Laocoön and His Sons

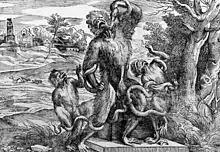
Titian's parody of the "Laocoön" as a group of apes

When the statue was discovered, Laocoön's right arm was missing, along with part of the hand of one son and the right arm of the other, and various sections of the snake. The older son, on the right, was detached from the other two figures. The age of the altar used as a seat by Laocoön remains uncertain. Artists and connoisseurs debated how the missing parts should be interpreted. Michelangelo suggested that the missing right arms were originally bent back over the shoulder. Others, however, believed it was more appropriate to show the right arms extended outwards in a heroic gesture.